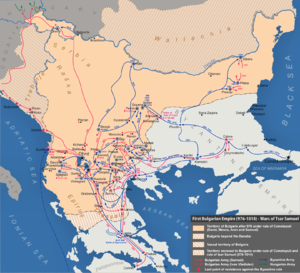
Constantin Diogène est un important général byzantin du début du XIᵉ siècle, actif dans les Balkans. Il participe avec succès aux derniers épisodes de la conquête de la Bulgarie par l'empereur Basile II et il occupe des postes importants dans les Balkans, jusqu'à son arrestation en 1029, en raison de sa participation à une conspiration contre l'empereur Romain III Argyre. Il est emprisonné et forcé à rentrer dans un monastère avant de se suicider en 1032, au cours d'une enquête sur une nouvelle conspiration. Enfin, il est le père de l'empereur Romain IV Diogène.